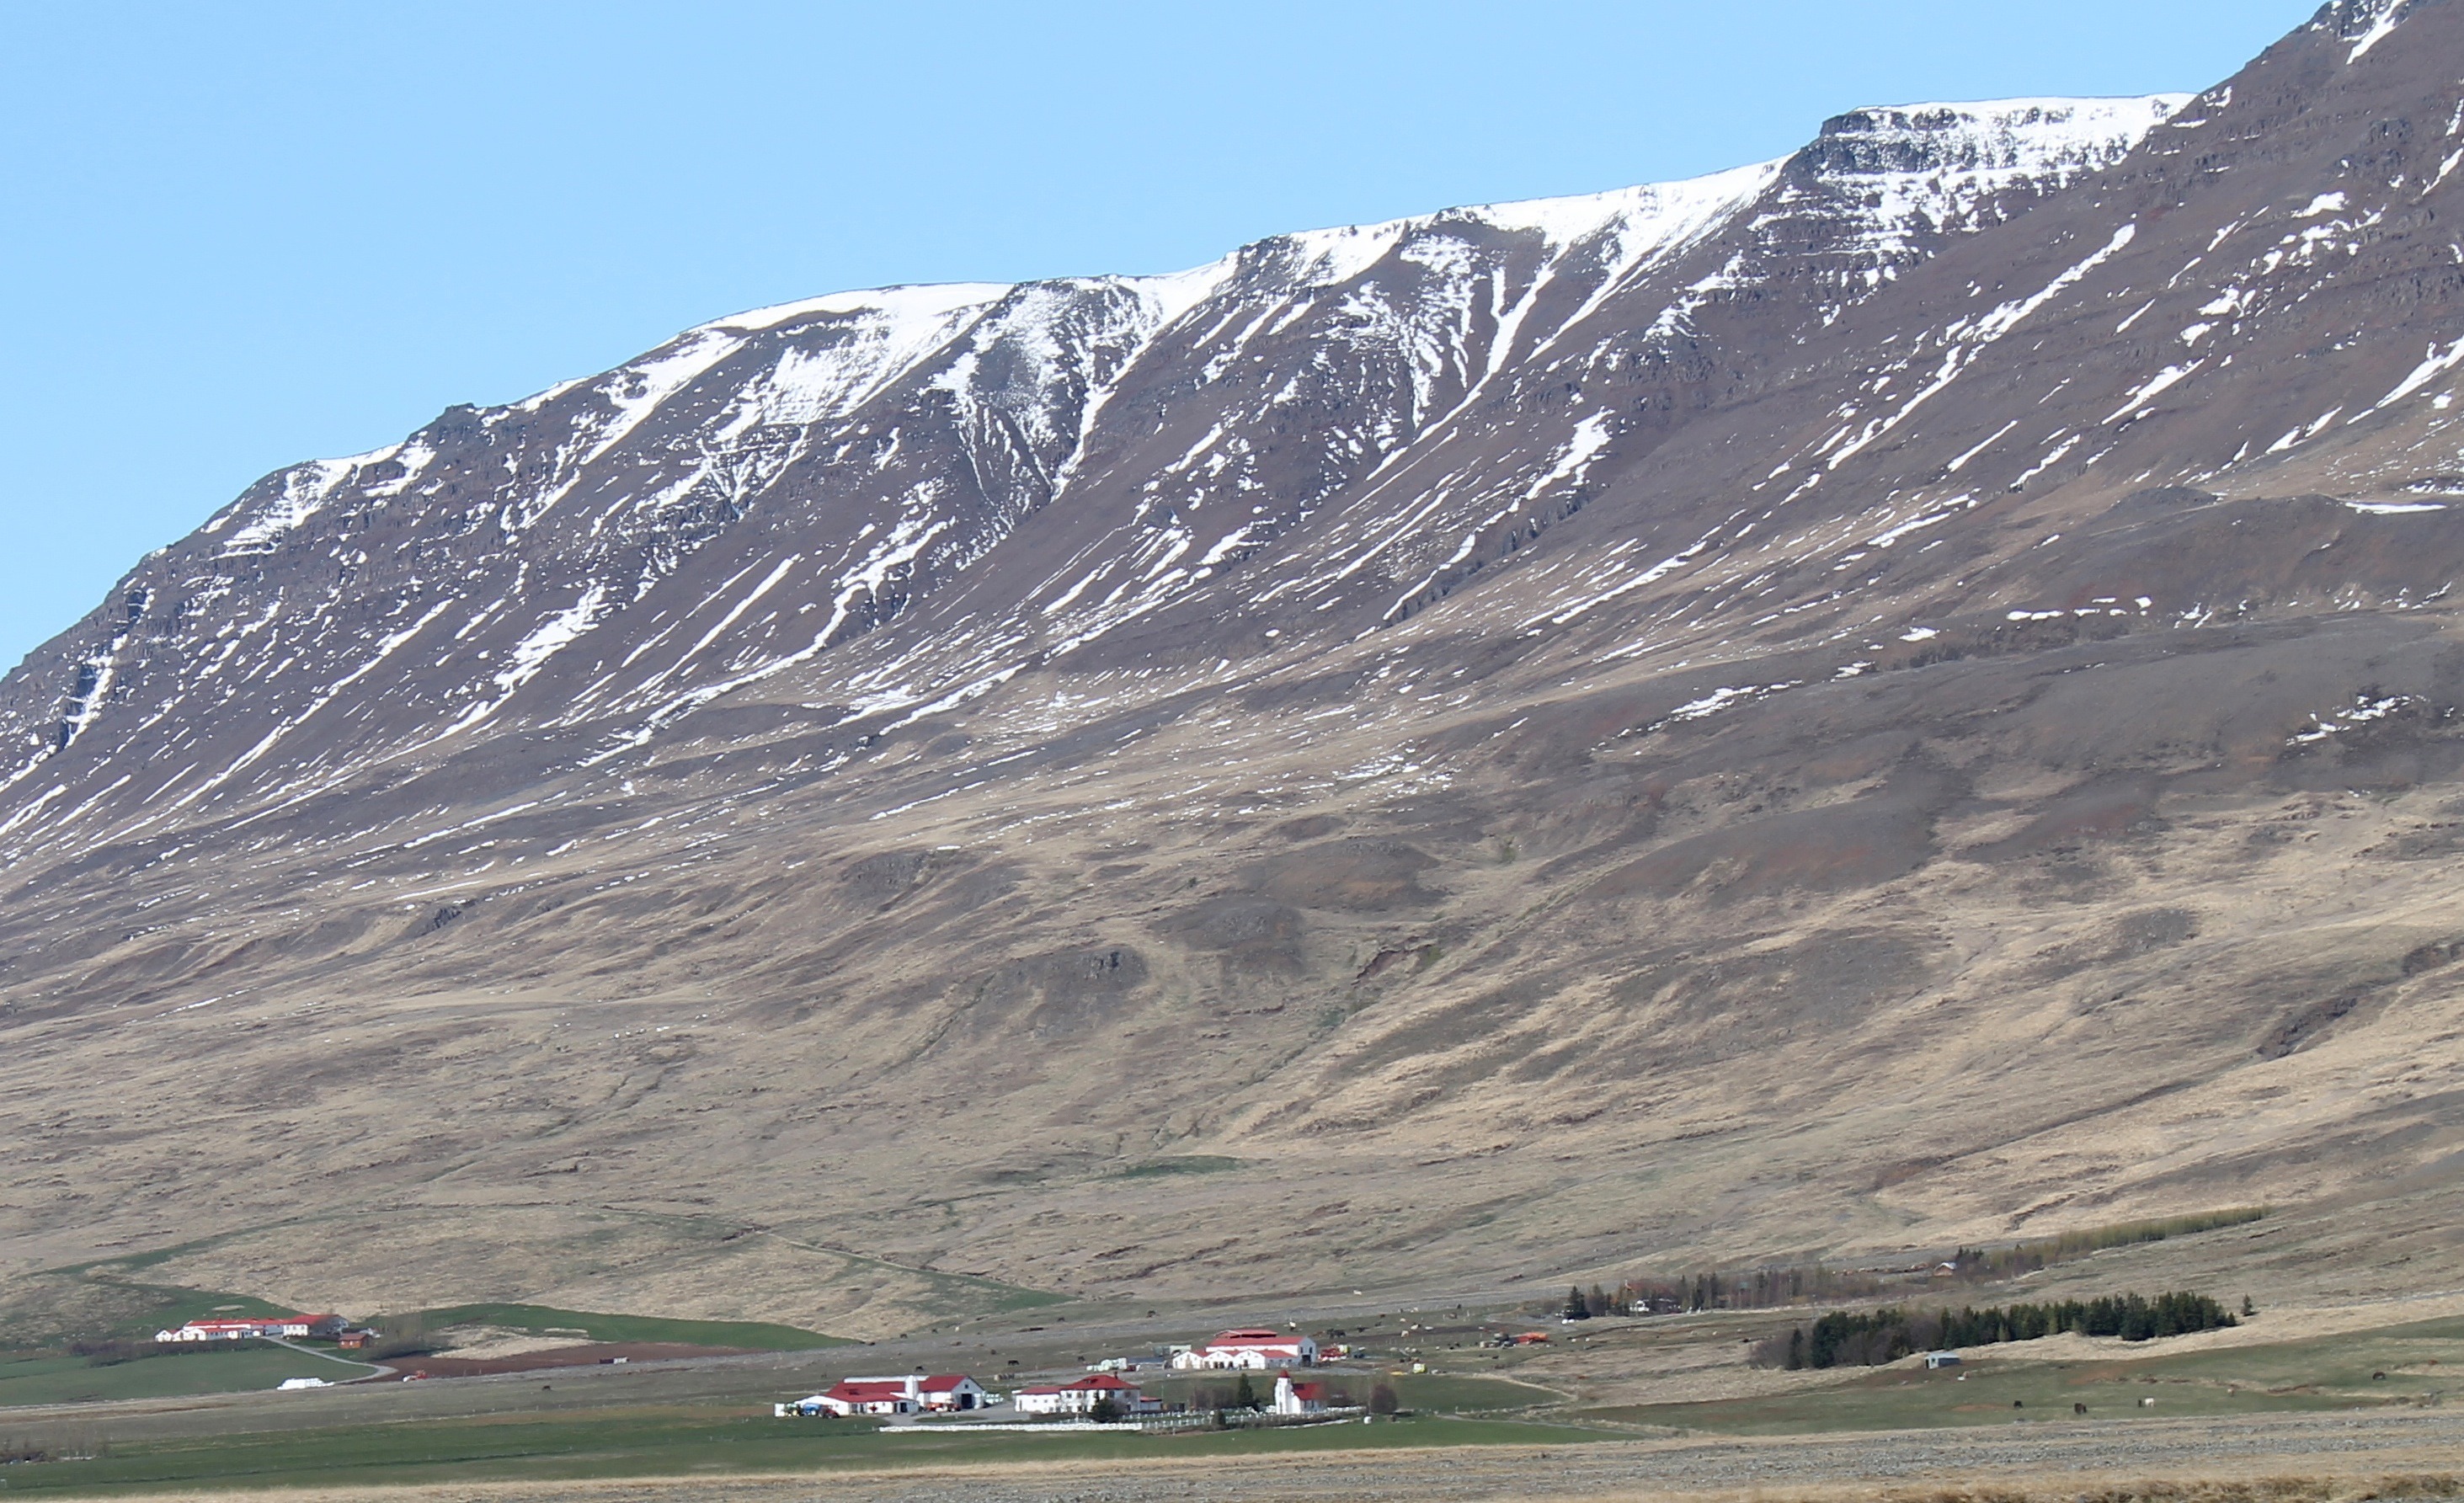
landscape, nature, mountain, snow, architecture, sky, farm, countryside, house, barn, home, valley, mountain range, country, rural, scenic, iceland, terrain, ridge, trees, outside, clouds, buildings, mountains, alps, ravine, plateau, vista, fell, landform, mountain pass, geographical feature, mountainous landforms, geological phenomenon